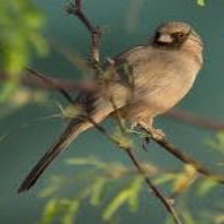
Species: ALBERTS TOWHEE
Scientific name: PIPILO ABERTI